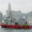
Label: ship